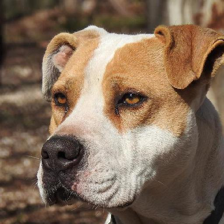
Label: animals